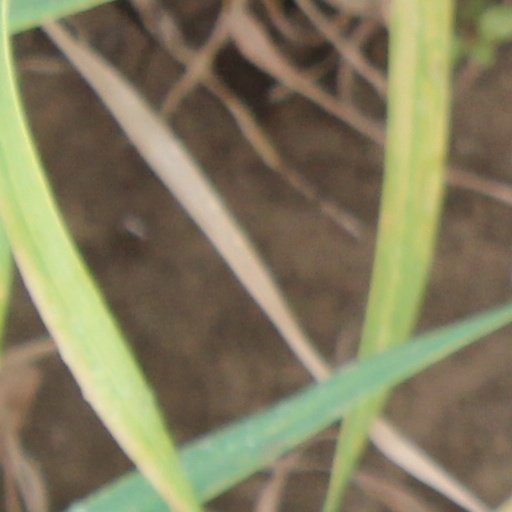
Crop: wheat